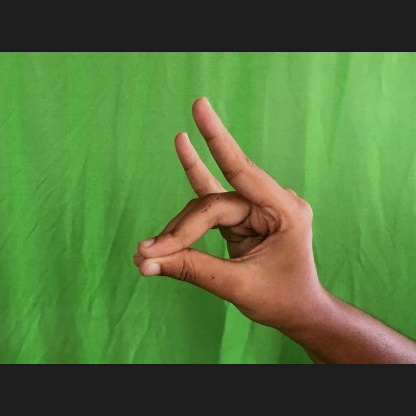
Mudra: Simhamukham